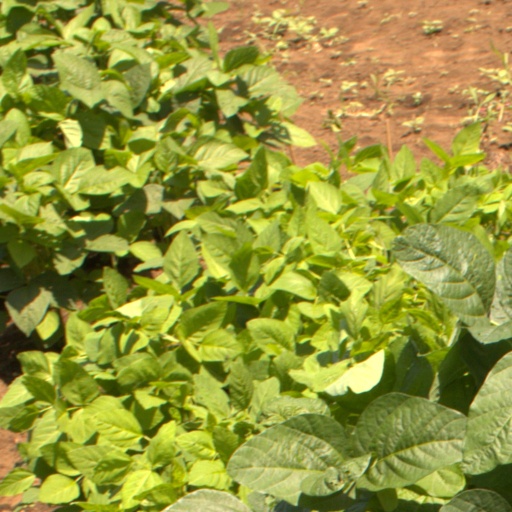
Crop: soybean